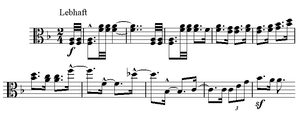
Les premières mesures de la partie d'alto de la deuxième pièces des Märchenbilder pour alto &amp
Les Märchenbilder, op. 113 sont quatre pièces musicales pour alto et piano du compositeur allemand Robert Schumann. Elles sont désignées par leur indication de tempo :